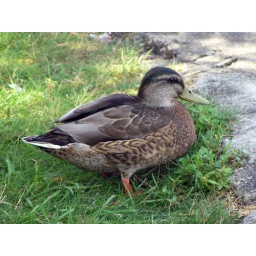
Another female Mallard duck in Lake George in northern New York State